Renaissance in Scotland

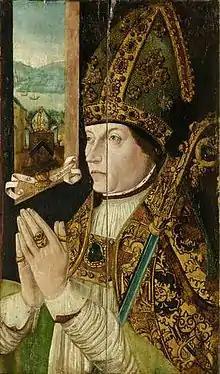
A black and white reproduction of a painting of a man with a bishop's mitre and crook praying, with a window in the background

In the early Middle Ages, formal education was limited to monastic life, but from the twelfth century new sources of education had begun to develop, with song and grammar schools. These were usually attached to cathedrals or a collegiate church and were most common in the developing burghs. By the end of the Middle Ages grammar schools could be found in all the main burghs and some small towns. There were also petty schools, more common in rural areas and providing an elementary education. They were almost exclusively aimed at boys, but by the end of the fifteenth century, Edinburgh also had schools for girls. These were sometimes described as "sewing schools", and probably taught by laywomen or nuns. There was also the development of private tuition in the families of lords and wealthy burghers. The growing emphasis on education in the late Middle Ages, cumulated with the passing of the Education Act 1496, which decreed that all sons of barons and freeholders of substance should attend grammar schools and which endorsed the humanist concern to learn "perfyct Latyne". All this resulted in an increase in literacy, although it was largely concentrated among a male and wealthy elite, with perhaps 60 per cent of the nobility being literate by the end of the fifteenth century.